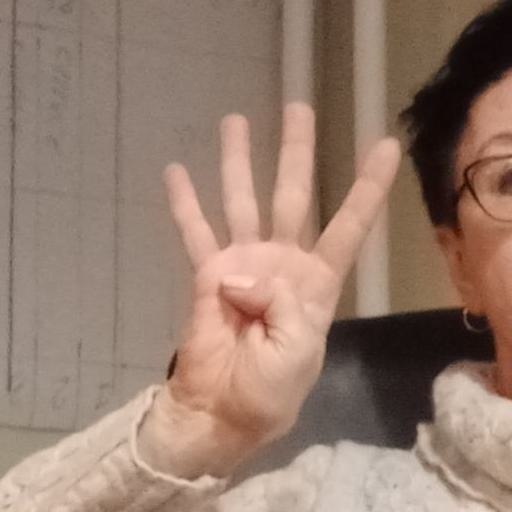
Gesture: four